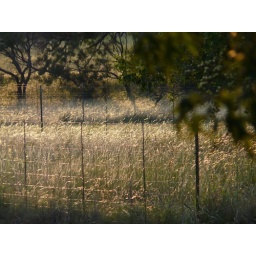
The afternoon sun - I thought it was making the grass in the field look golden.